Hôtel-Dieu, Paris

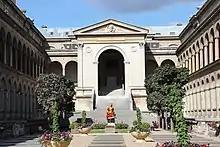

In 1787, the Hôtel-Dieu implemented a code of medical services that transformed the hospital from a charitable establishment run by religious orders to a medical and surgical establishment run by doctors. Jacques Necker created the positions of "Inspecteur général des hôpitaux civils et des maisons de force" (General Inspector for civil hospitals and jails) and "Commissaire du roi pour tout ce qui a trait aux hôpitaux" (Royal Commissioner for all that relates to hospitals). The use of hospitals as teaching institutions was also reinforced as part of the reform movement, which studied medical practice and policy in other European countries. The Hôtel-Dieu achieved renown as a surgical training institution with the appointment of Pierre-Joseph Desault as "chef de service" in 1785. Desault established a successful educational clinic for surgical interns to supplement what had previously been limited to academic training.